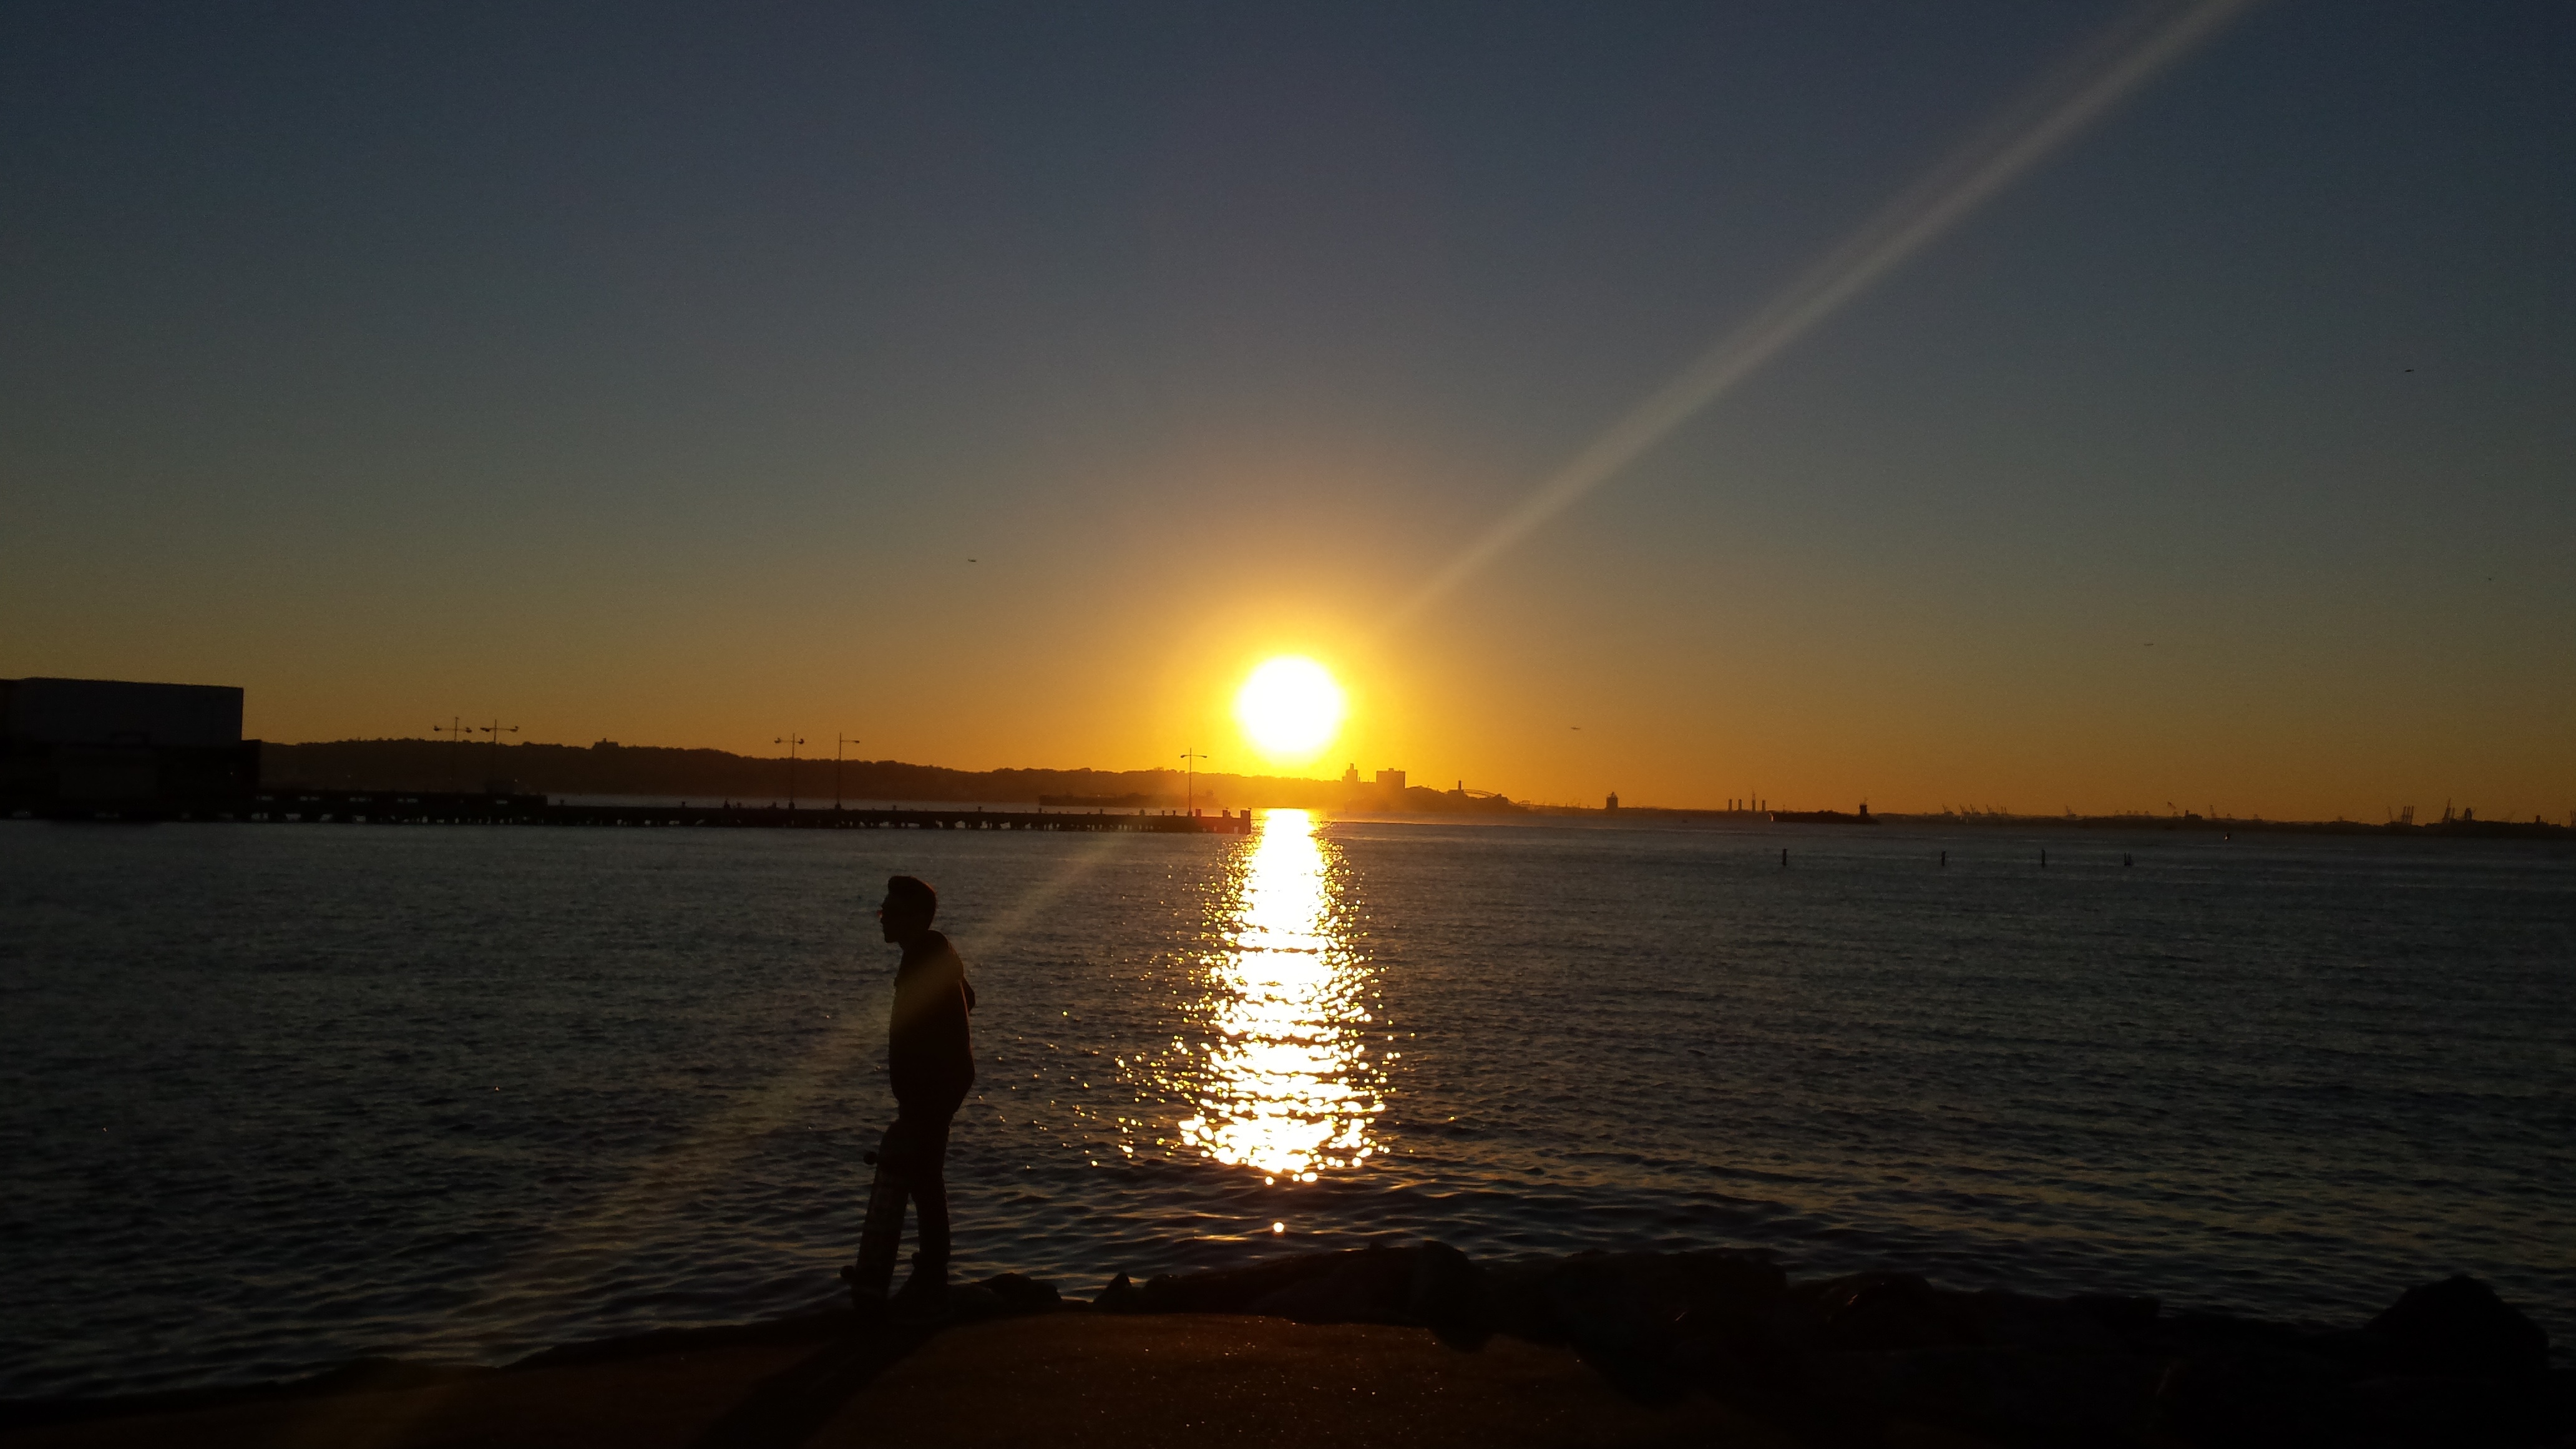
beach, sea, coast, ocean, horizon, sun, sunrise, sunset, sunlight, morning, wave, dawn, dusk, evening, bay, afterglow, astronomical object